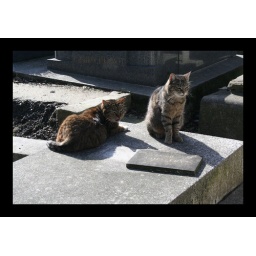
cats in da house